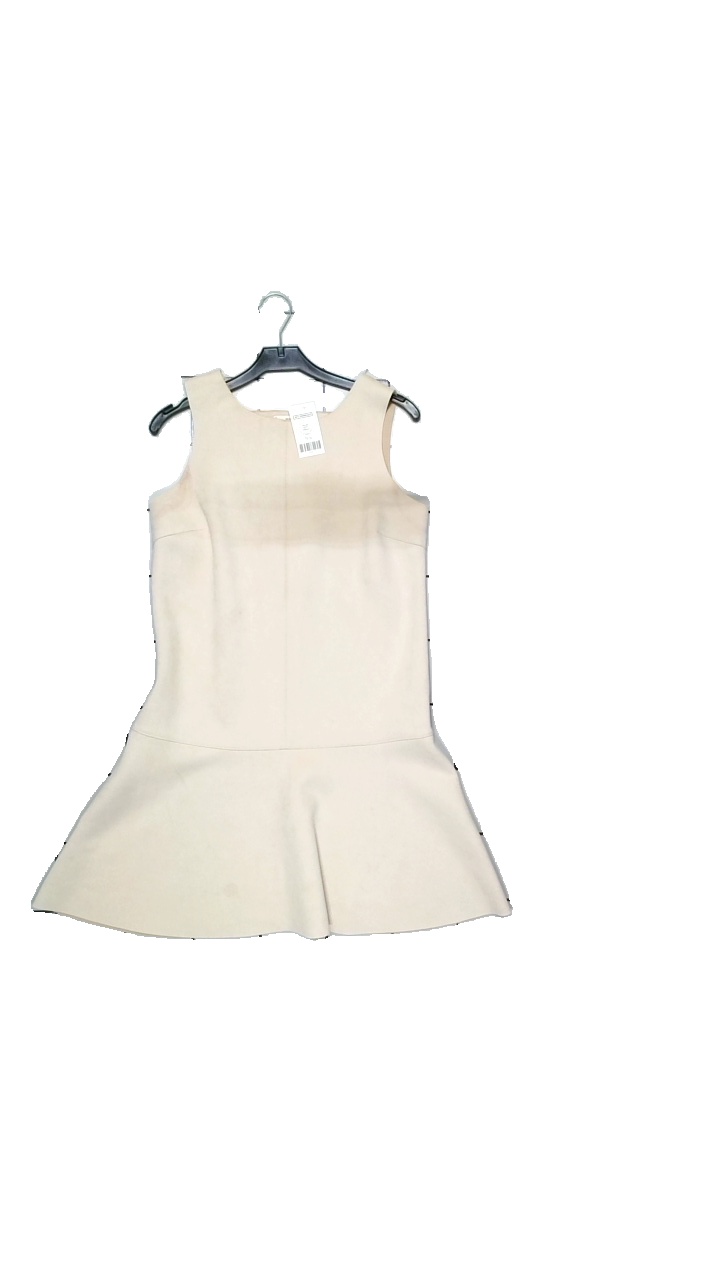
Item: Dress (Ladies)
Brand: Mango
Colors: Beige
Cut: Regular
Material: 90% polyester, 10% elastane
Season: All
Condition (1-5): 4
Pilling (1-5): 5
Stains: Minor
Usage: Reuse
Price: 50-100